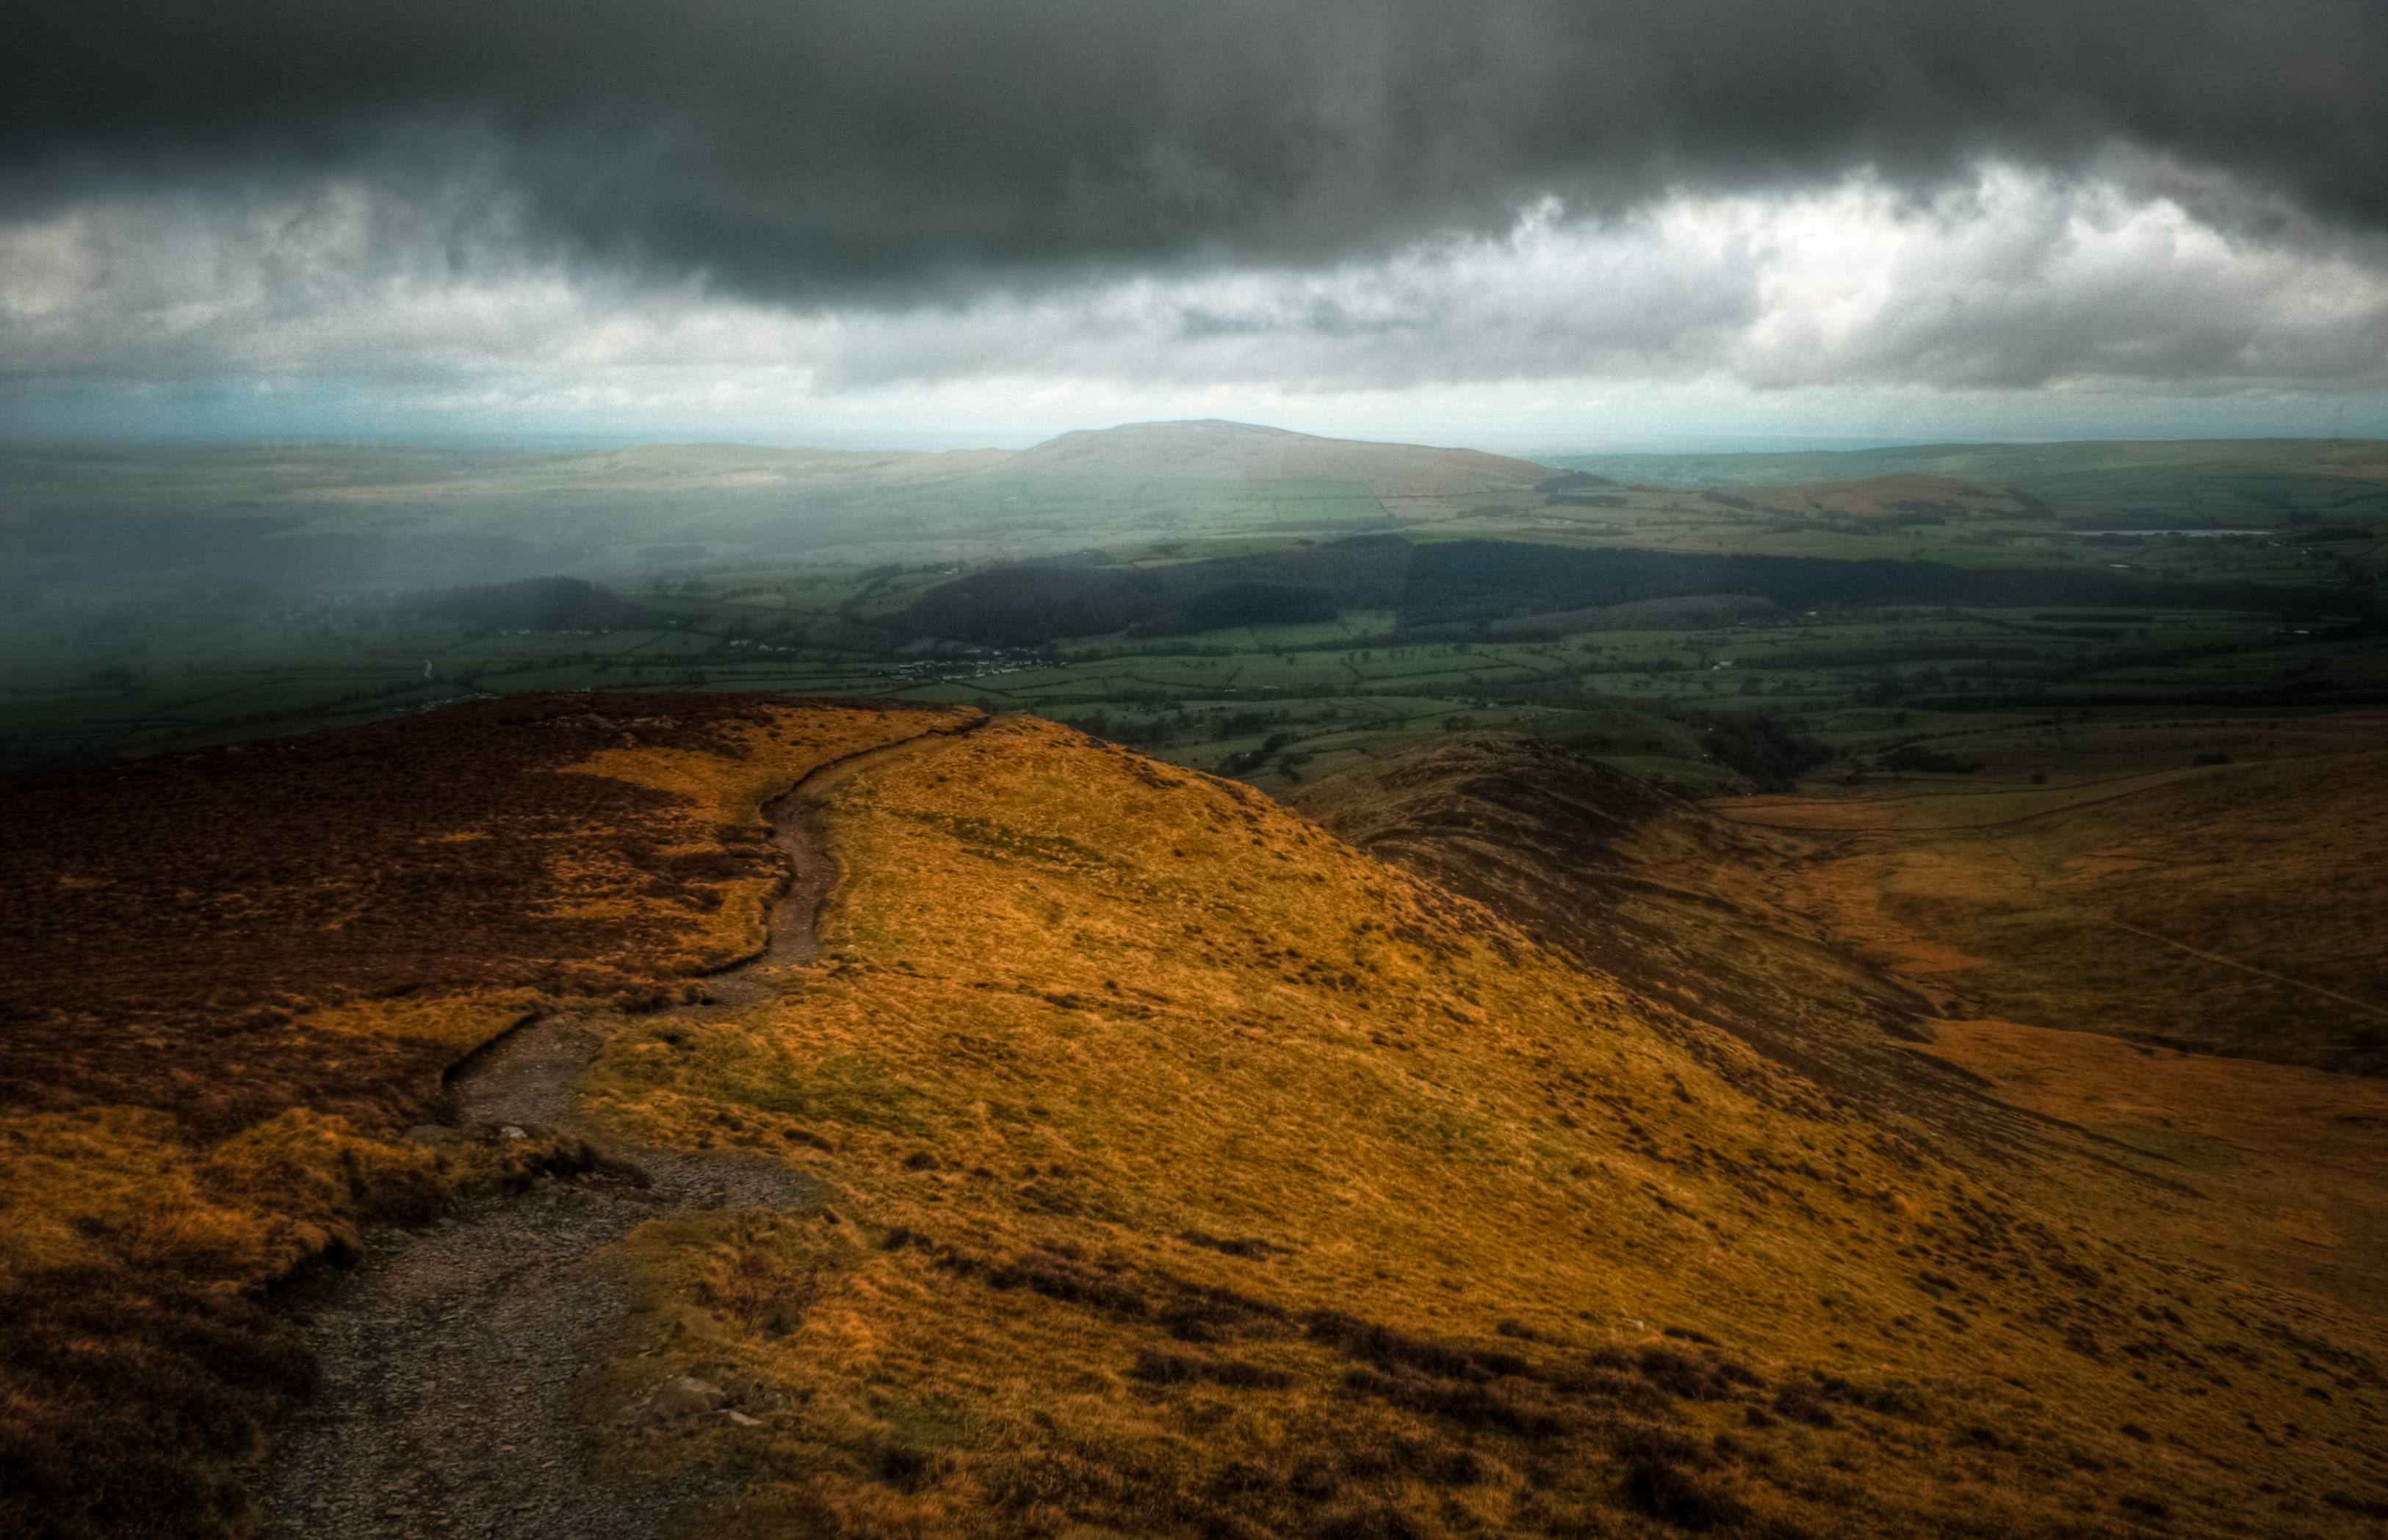
landscape, sea, coast, nature, path, rock, horizon, wilderness, mountain, cloud, sky, sunrise, sunset, sunlight, morning, rain, hill, wave, dawn, dusk, evening, weather, darkness, terrain, hills, hdr, clouds, plateau, day, meteorological phenomenon, geographical feature, atmospheric phenomenon, mountainous landforms